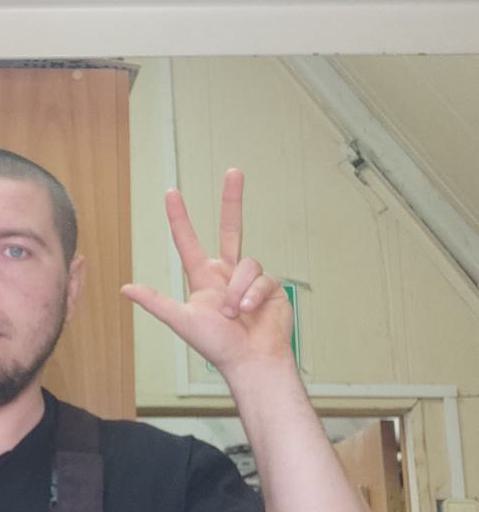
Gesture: three2